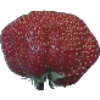
Label: Strawberry Wedge 1